Savannah Evans

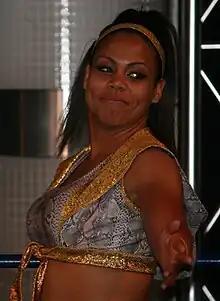
Evans in May 2015

Rachel Freeman is an American professional wrestler best known for her time in Total Nonstop Action Wrestling (TNA) under the ring name Savannah Evans. Evans has also worked on the independent circuit on various promotions such as Evolve, Shimmer Women Athletes and Shine, as well as appearing on All Elite Wrestling (AEW).